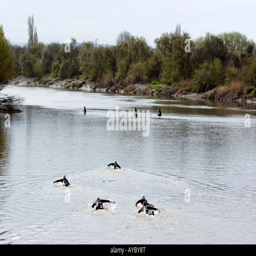
surfers waiting for river which will become a thing of the past if plans for a new